Tunisia A' national football team

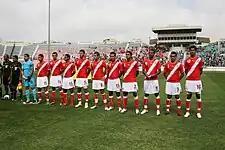

In 2010, the team played the 2011 African Nations Championship qualification against Morocco. On 23 May, the two teams drew 1–1 in Sousse and again on 5 May 2–2, in a thrilling match in Casablanca that saw Tunisia qualify for the finals for the first time on away goals rule. The beginning of 2011 saw tough political events in Tunisia. Under new coach Sami Trabelsi, during the finals in Sudan, Tunisia is in Group D alongside Angola, Rwanda and Senegal. On 7 February, Tunisia played their first match against Angola, which ended in a 1–1 draw, with Youssef Msakni scoring Tunisia's first goal in the finals. Four days later, the team achieved its first victory against Rwanda 3–1 with goals from Oussama Darragi, Salema Kasdaoui and Zouheir Dhaouadi. The team achieved another victory against Senegal, with a score of 2–0, with goals from Kasdaoui and Khaled Korbi, to qualify for the quarter-finals. In the quarter-finals, Tunisia faced last edition title holder DR Congo. The team managed to win, with a goal by Dhawadi's in the 50th minute. The semi-final witnessed a strong confrontation during the Maghreb derby between Tunisia and Algeria. Kasdaoui scored Tunisia's first goal after a cross from Dhaouadi in the 18th minute, during his celebration of the goal, he took out a paper and addressed it to the camera, on which was written in arabic "Tunisia is free". While Abdelmoumene Djabou scored the equaliser for Algeria with a shot from outside the area that Aymen Mathlouthi was unable to stop. The regular and extra time ended in a 1–1 draw, with Tunisia winning on penalties 5–3, with Rami Jridi stopping Hocine Metref's kick with his fist. Tunisia qualified for the final match to face Angola.